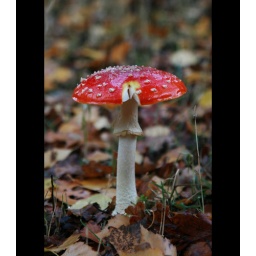
there are pink elephants flying around a sparkling rainbow right now.